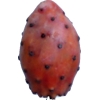
Label: cactus_fruit_red